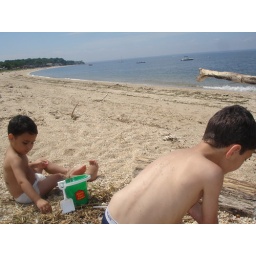
Enjoying the Long Island Sound beach near the house of fellow homeschoolers